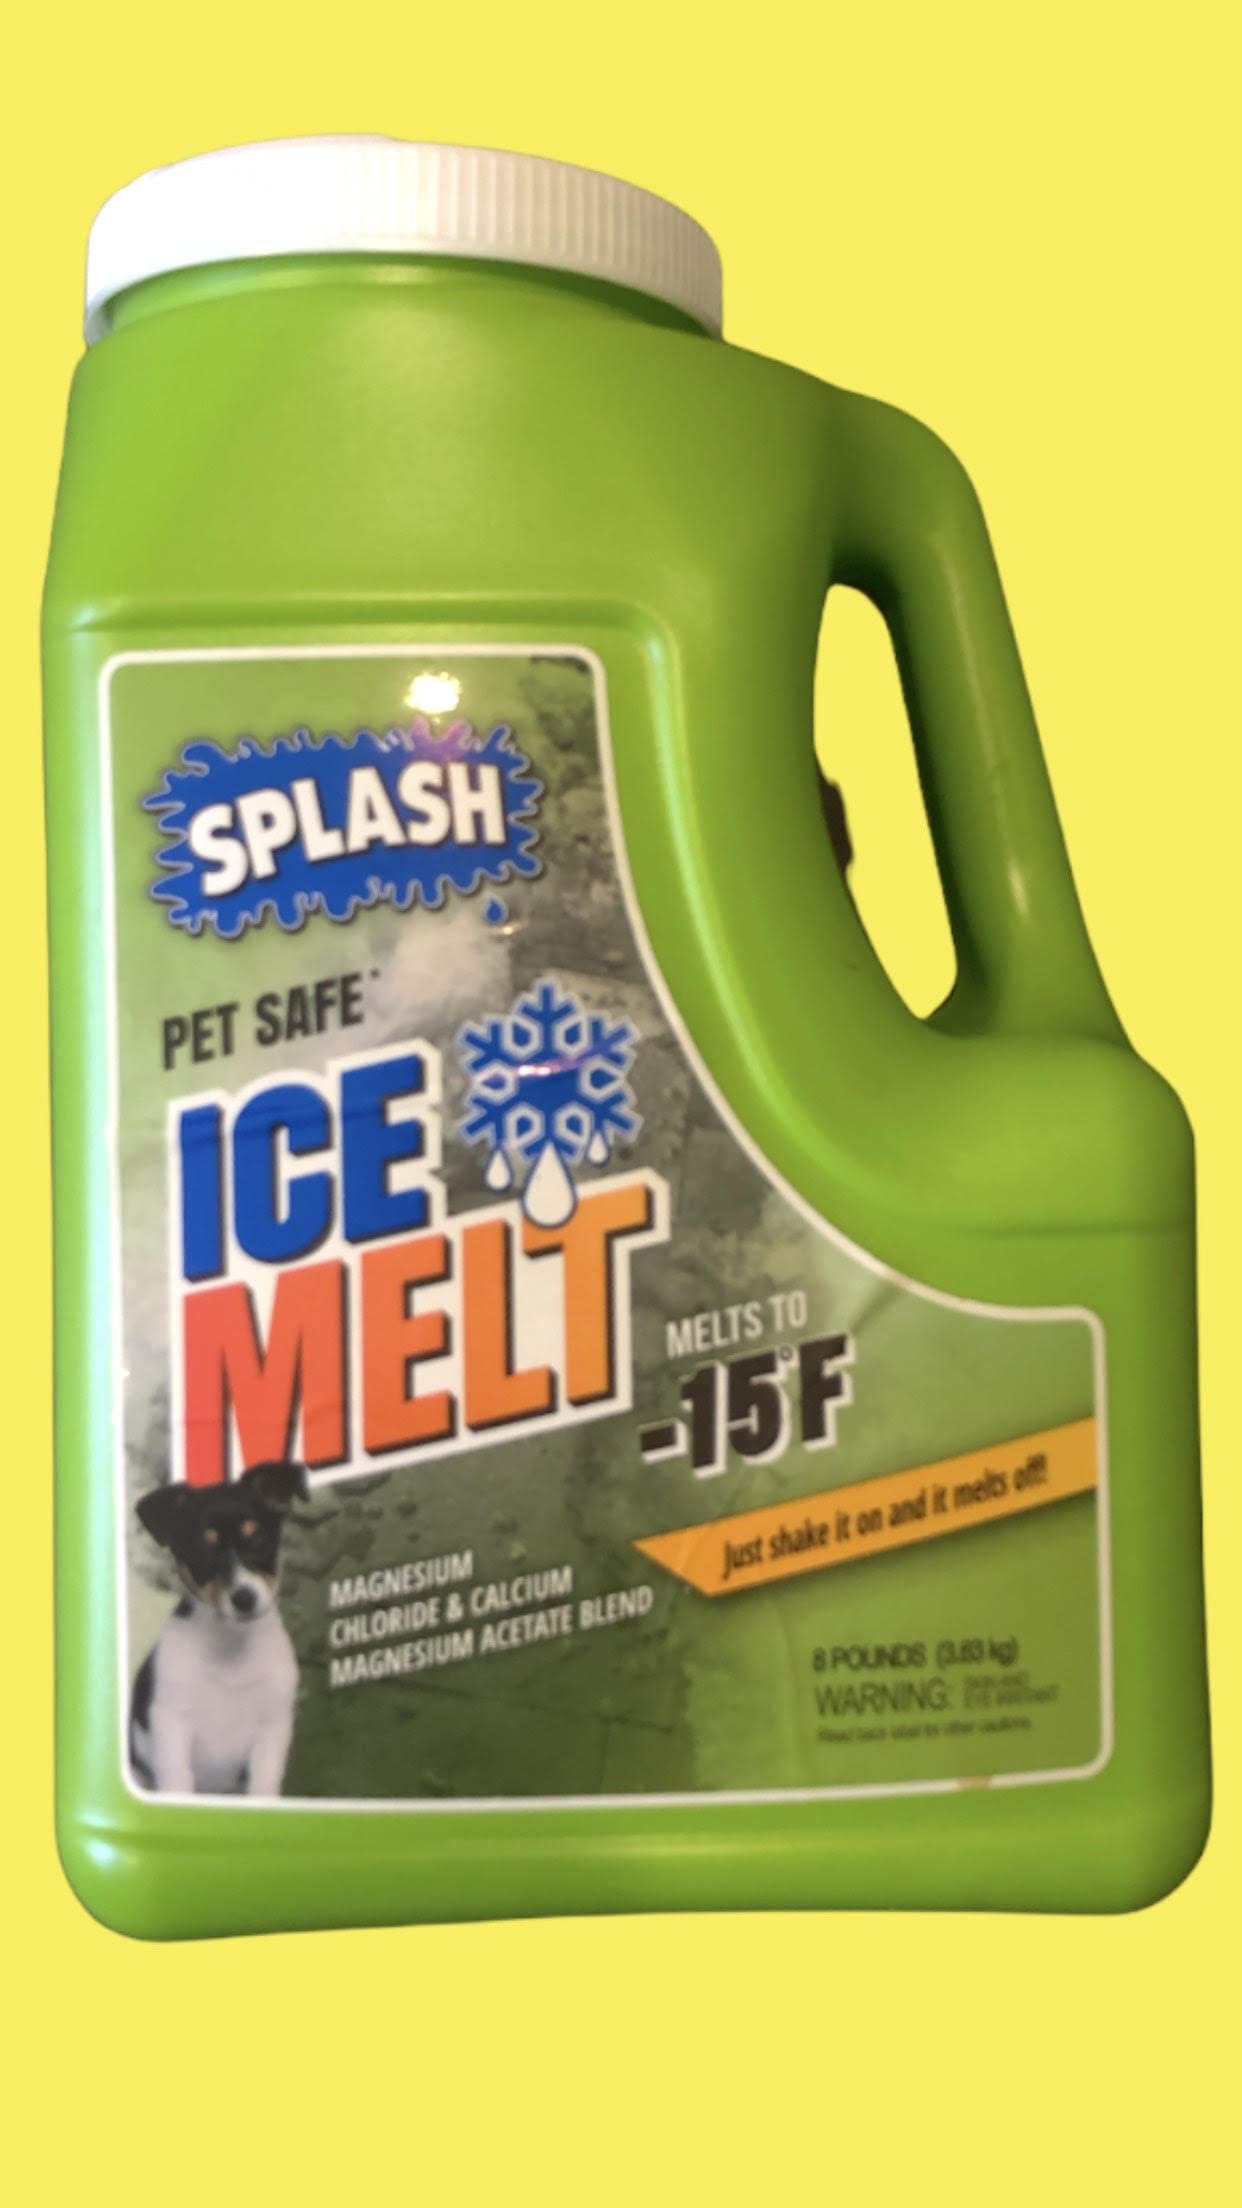
Item Name: SPLASH Pet Safe Ice Melt
Product Description: Shake SPLASH Pet Safe Ice Melt evenly over sidewalks and driveways to melt ice in temperatures as cold as -15°F. It is 100% salt free, so it is safe for the environment, pets, and vegetation. ||Package Quantity: 1 ||Product Form: Granule ||Recommended Use: Sidewalks, Driveways ||Recommended Surface: Wood, Stone, Concrete ||Surfaces Not Recommended: Suede, Vinyl, Leather, Glass ||Features: Outdoor Use ||Capacity (volume): 1.500 ||Material: Sodium Chloride ||Dimensions: 5.000L x 7.250W x 11.500H ||Weight: 8.000 ||Warranty Description: No applicable warranty ||Made in the USA or Imported
Value: 1.0
Unit: Count

Price: 14.99